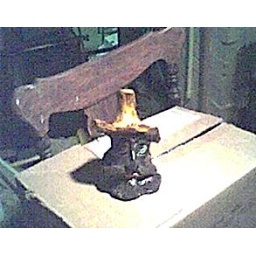
a face carved in a tree I copied a candle my mom has and this came out as good as the candle